Women and Gender Equality Bill in South Africa

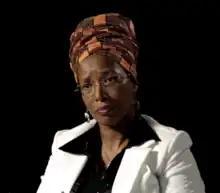
Elizabeth Petersen, a leading South African figure advocating against gender-based violence.

The next section deals with measures to ensure women's empowerment and eliminating discrimination in South Africa. Along with ensuring that women have equal representation in decision-making bodies, the bill sets forth several measures by which women's empowerment will be promoted. These measures include changing circumstances that limit the achievement of women, establishing programs to support and recognize women's role in a variety of sectors of life, and implementing legislation to ensure that these previous conditions are met. This section of the bill also mandates that public and private bodies develop and implement policies aimed to protect and advance women by ensuring equal opportunities for women, elimination gender discrimination, the exploitation of women in the labor force, and gender-based violence. While the bill doesn't offer specific measures or legislation to ensure these conditions are met, it does specify that these programs can include land reform, and gender initiatives in the workplace.